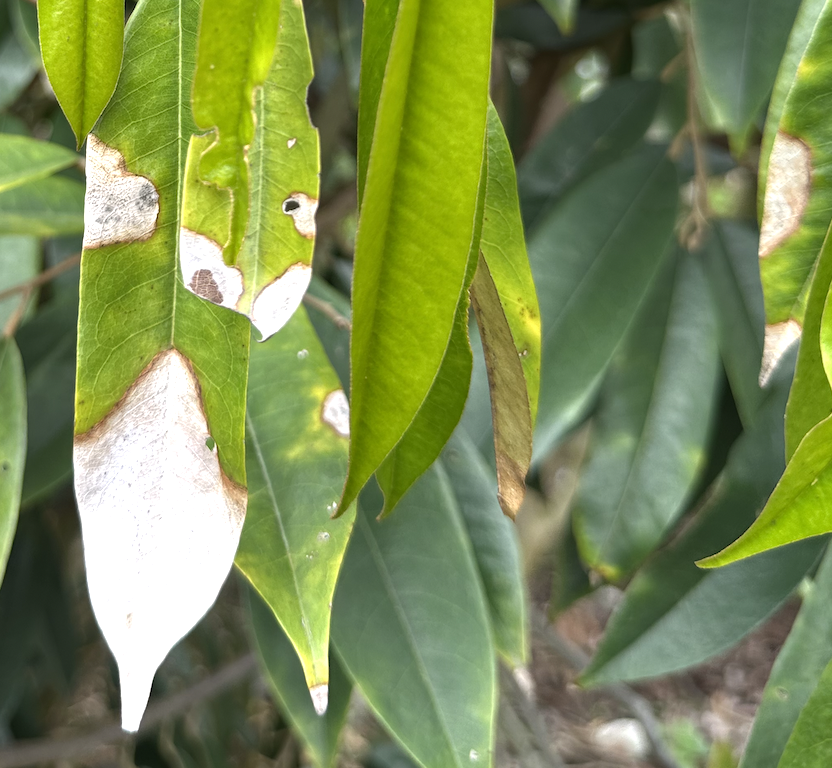
Label: anthracnose_disease